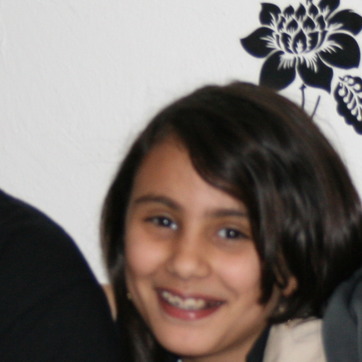
Material: skin